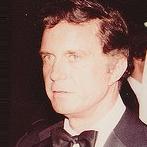
Age: 57